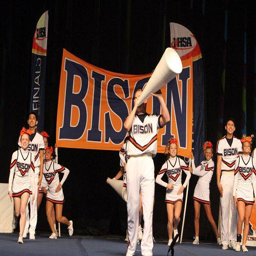
a city competes in the competitive cheerleading state finals on saturday .